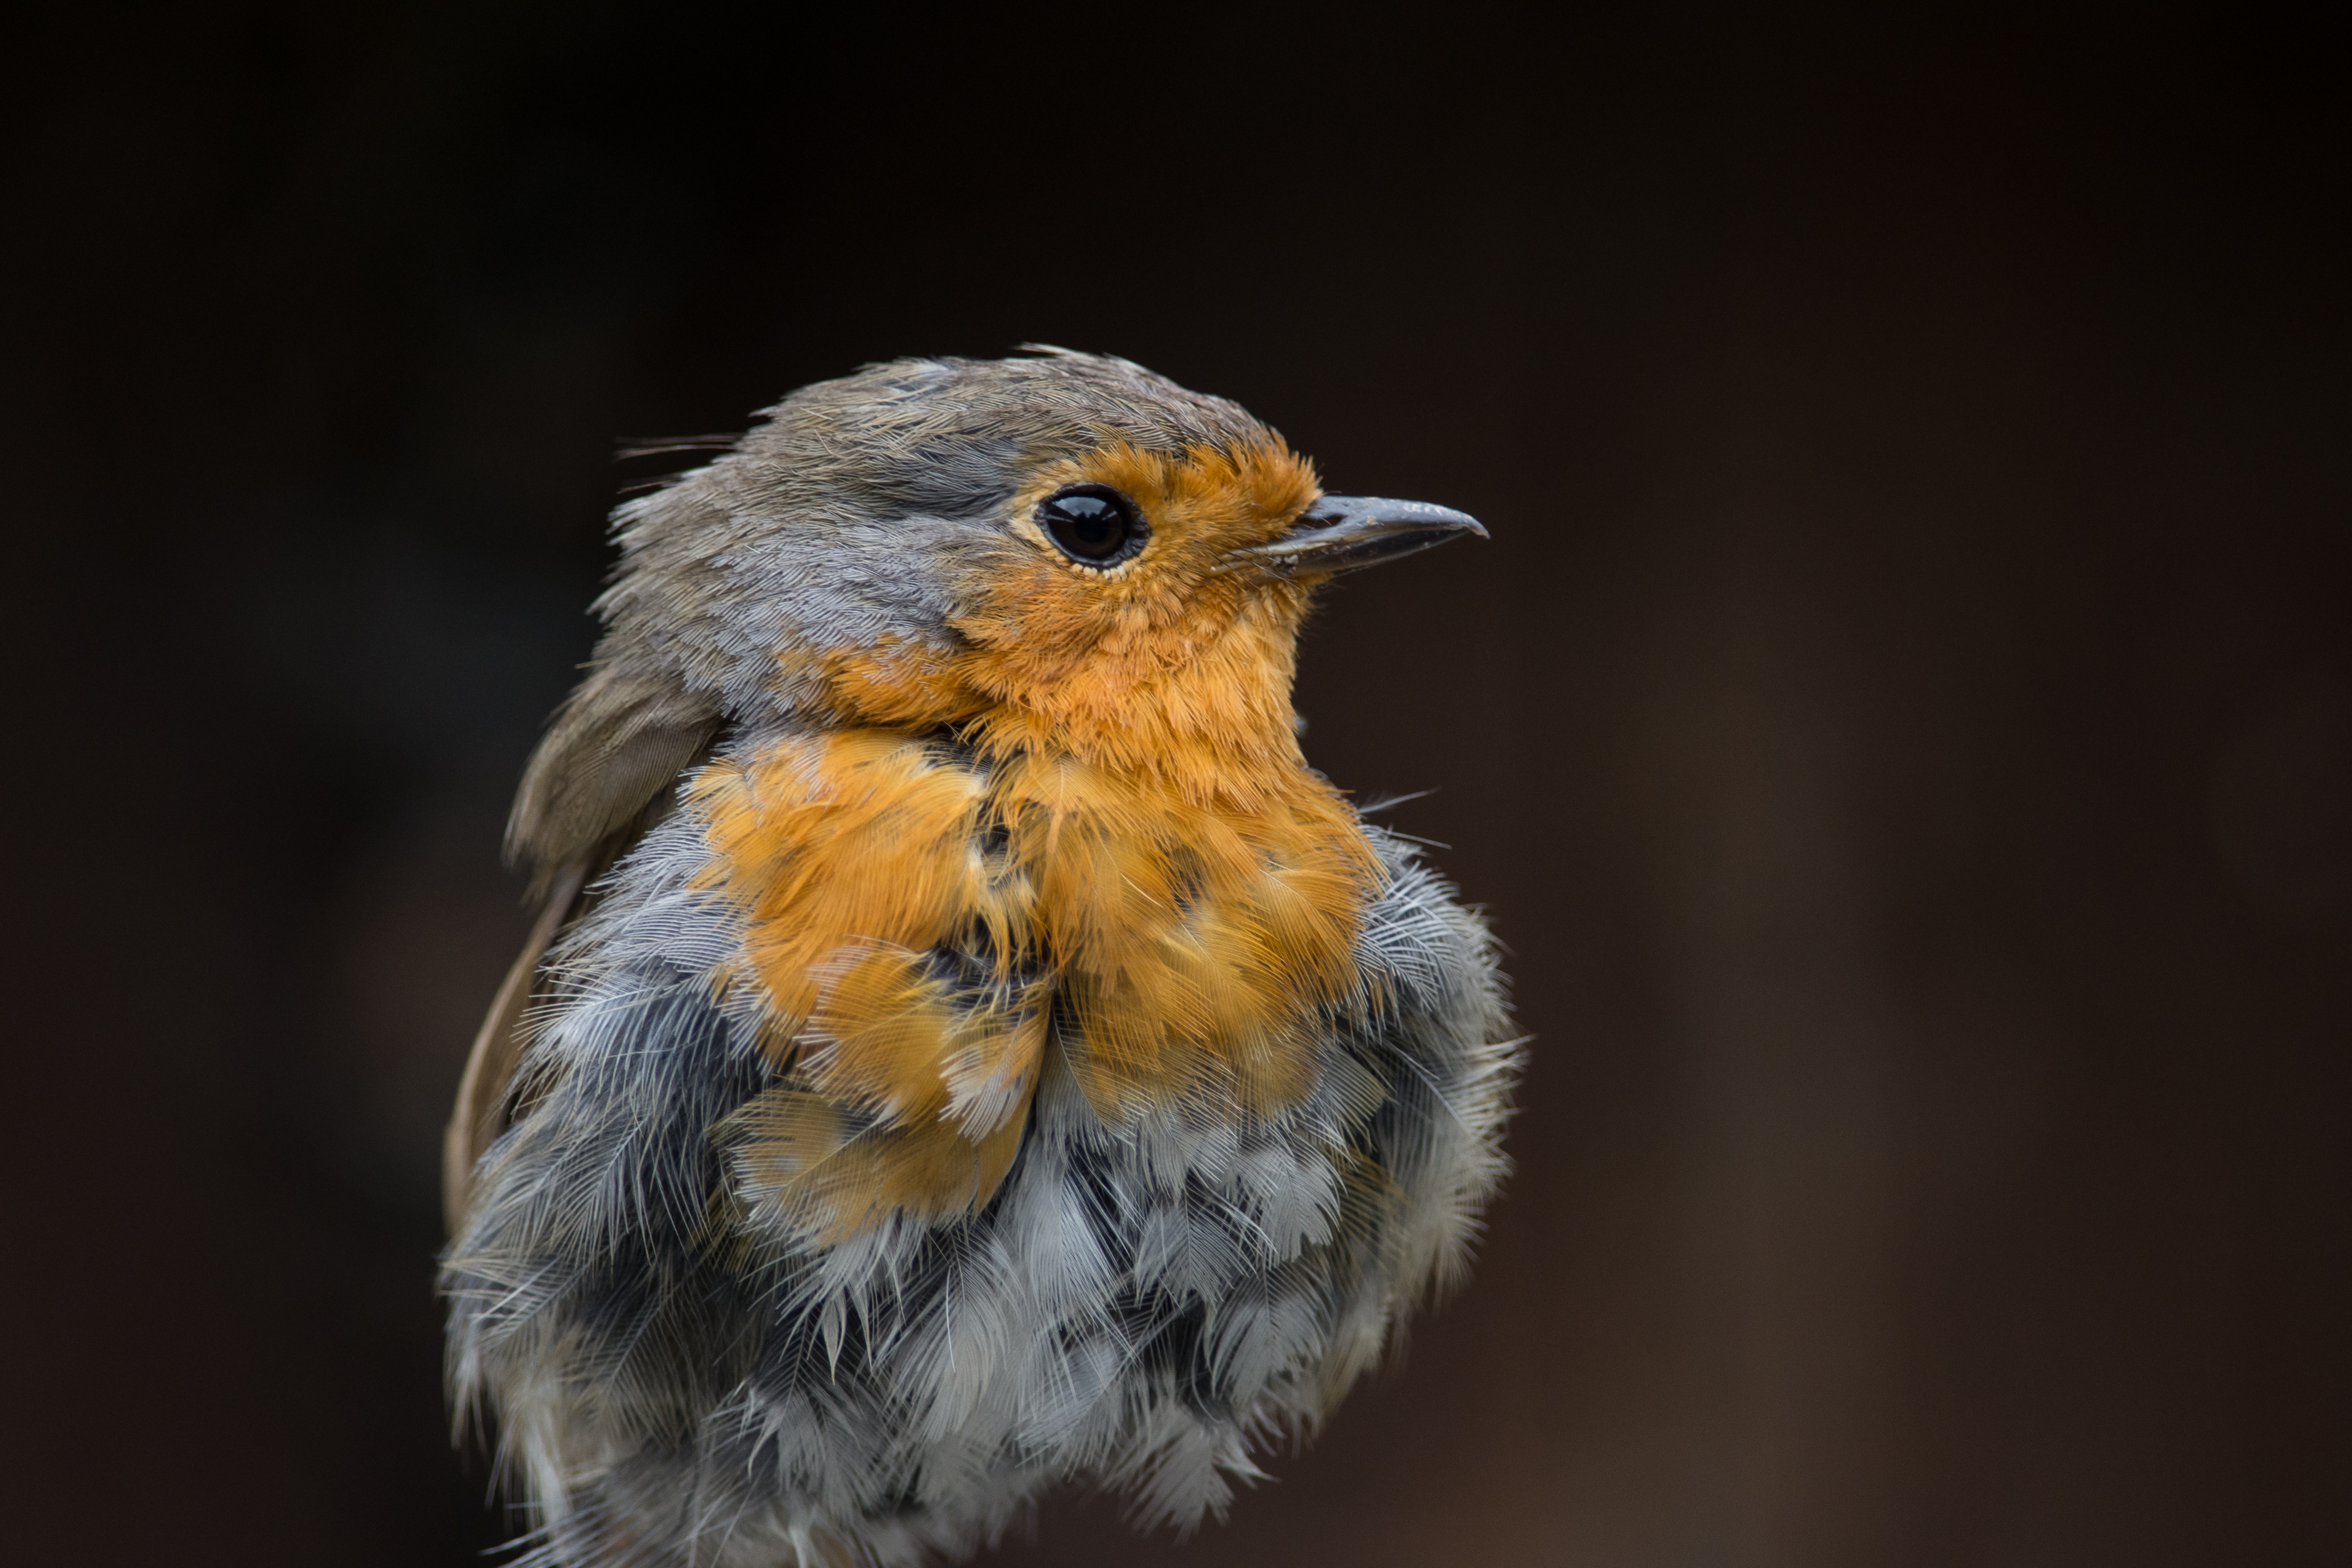
nature, branch, bird, old, wildlife, beak, robin, fauna, close up, vertebrate, finch, brambling, old world flycatcher, perching bird, european robin